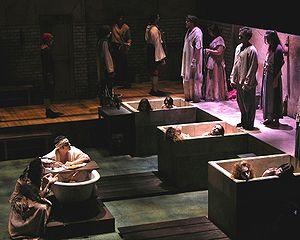
La Persécution et l'Assassinat de Jean-Paul Marat représentés par le groupe théâtral de l'hospice de Charenton sous la direction de Monsieur de Sade est une pièce de théâtre allemande de Peter Weiss retraçant la vie du marquis de Sade durant son emprisonnement. Elle est souvent désignée sous le nom court de Marat-Sade. Elle a été publiée en 1963 et traduite en français par Jean Baudrillard aux éditions du Seuil en 1965.